Nagawa Station

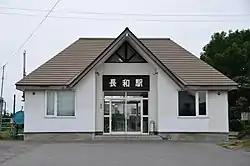
Hokkaido Nagawa station, Hokkaido, Japan in 2009

is a train station in Date, Hokkaidō, Japan.